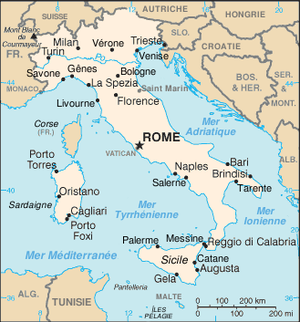
Cet article est une chronologie de l'évolution territoriale de l'Italie, listant les modifications intérieures et extérieures de la géographie politique de ce pays, depuis sa formation jusqu'à l'époque contemporaine.
L'Italie /itali/, en forme longue la République italienne, est un pays d'Europe du Sud correspondant physiquement à une partie continentale, une péninsule située au centre de la mer Méditerranée et une partie insulaire constituée par les deux plus grandes îles de cette mer, la Sicile et la Sardaigne, et beaucoup d'autres îles plus petites. Elle est rattachée au reste du continent par le massif des Alpes. Le territoire italien correspond approximativement à la région géographique homonyme.